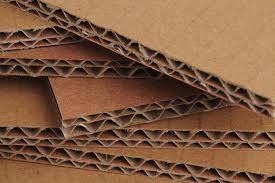
Waste category: cardboard